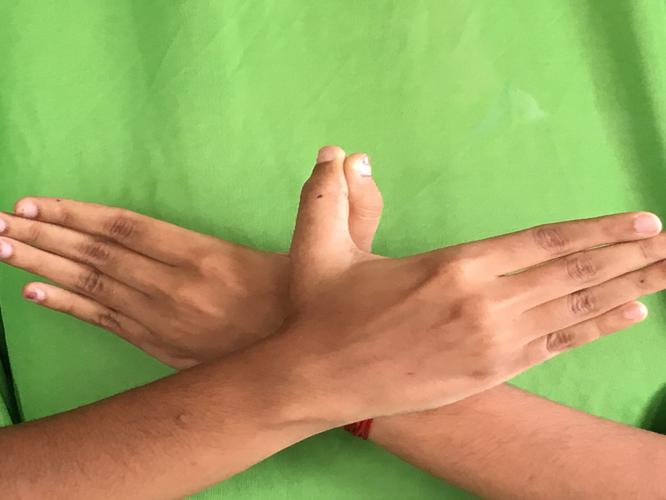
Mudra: Garuda
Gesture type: double_hand